Offshore oil and gas in the Gulf of Mexico (United States)

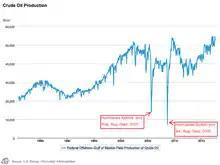
Oil production in the US Federal zone, offshore Gulf of Mexico

In 2012, federal leases in the Gulf of Mexico produced of oil, which made up 19.5% of all U.S. oil production that year, and more than that of any U.S. state other than Texas. The 2012 production was less than the in 2009; however, due to new deep-water discoveries, the U.S. Bureau of Ocean Energy Management, Regulation and Enforcement projects that oil production from the Gulf of Mexico will increase to per year by 2013.